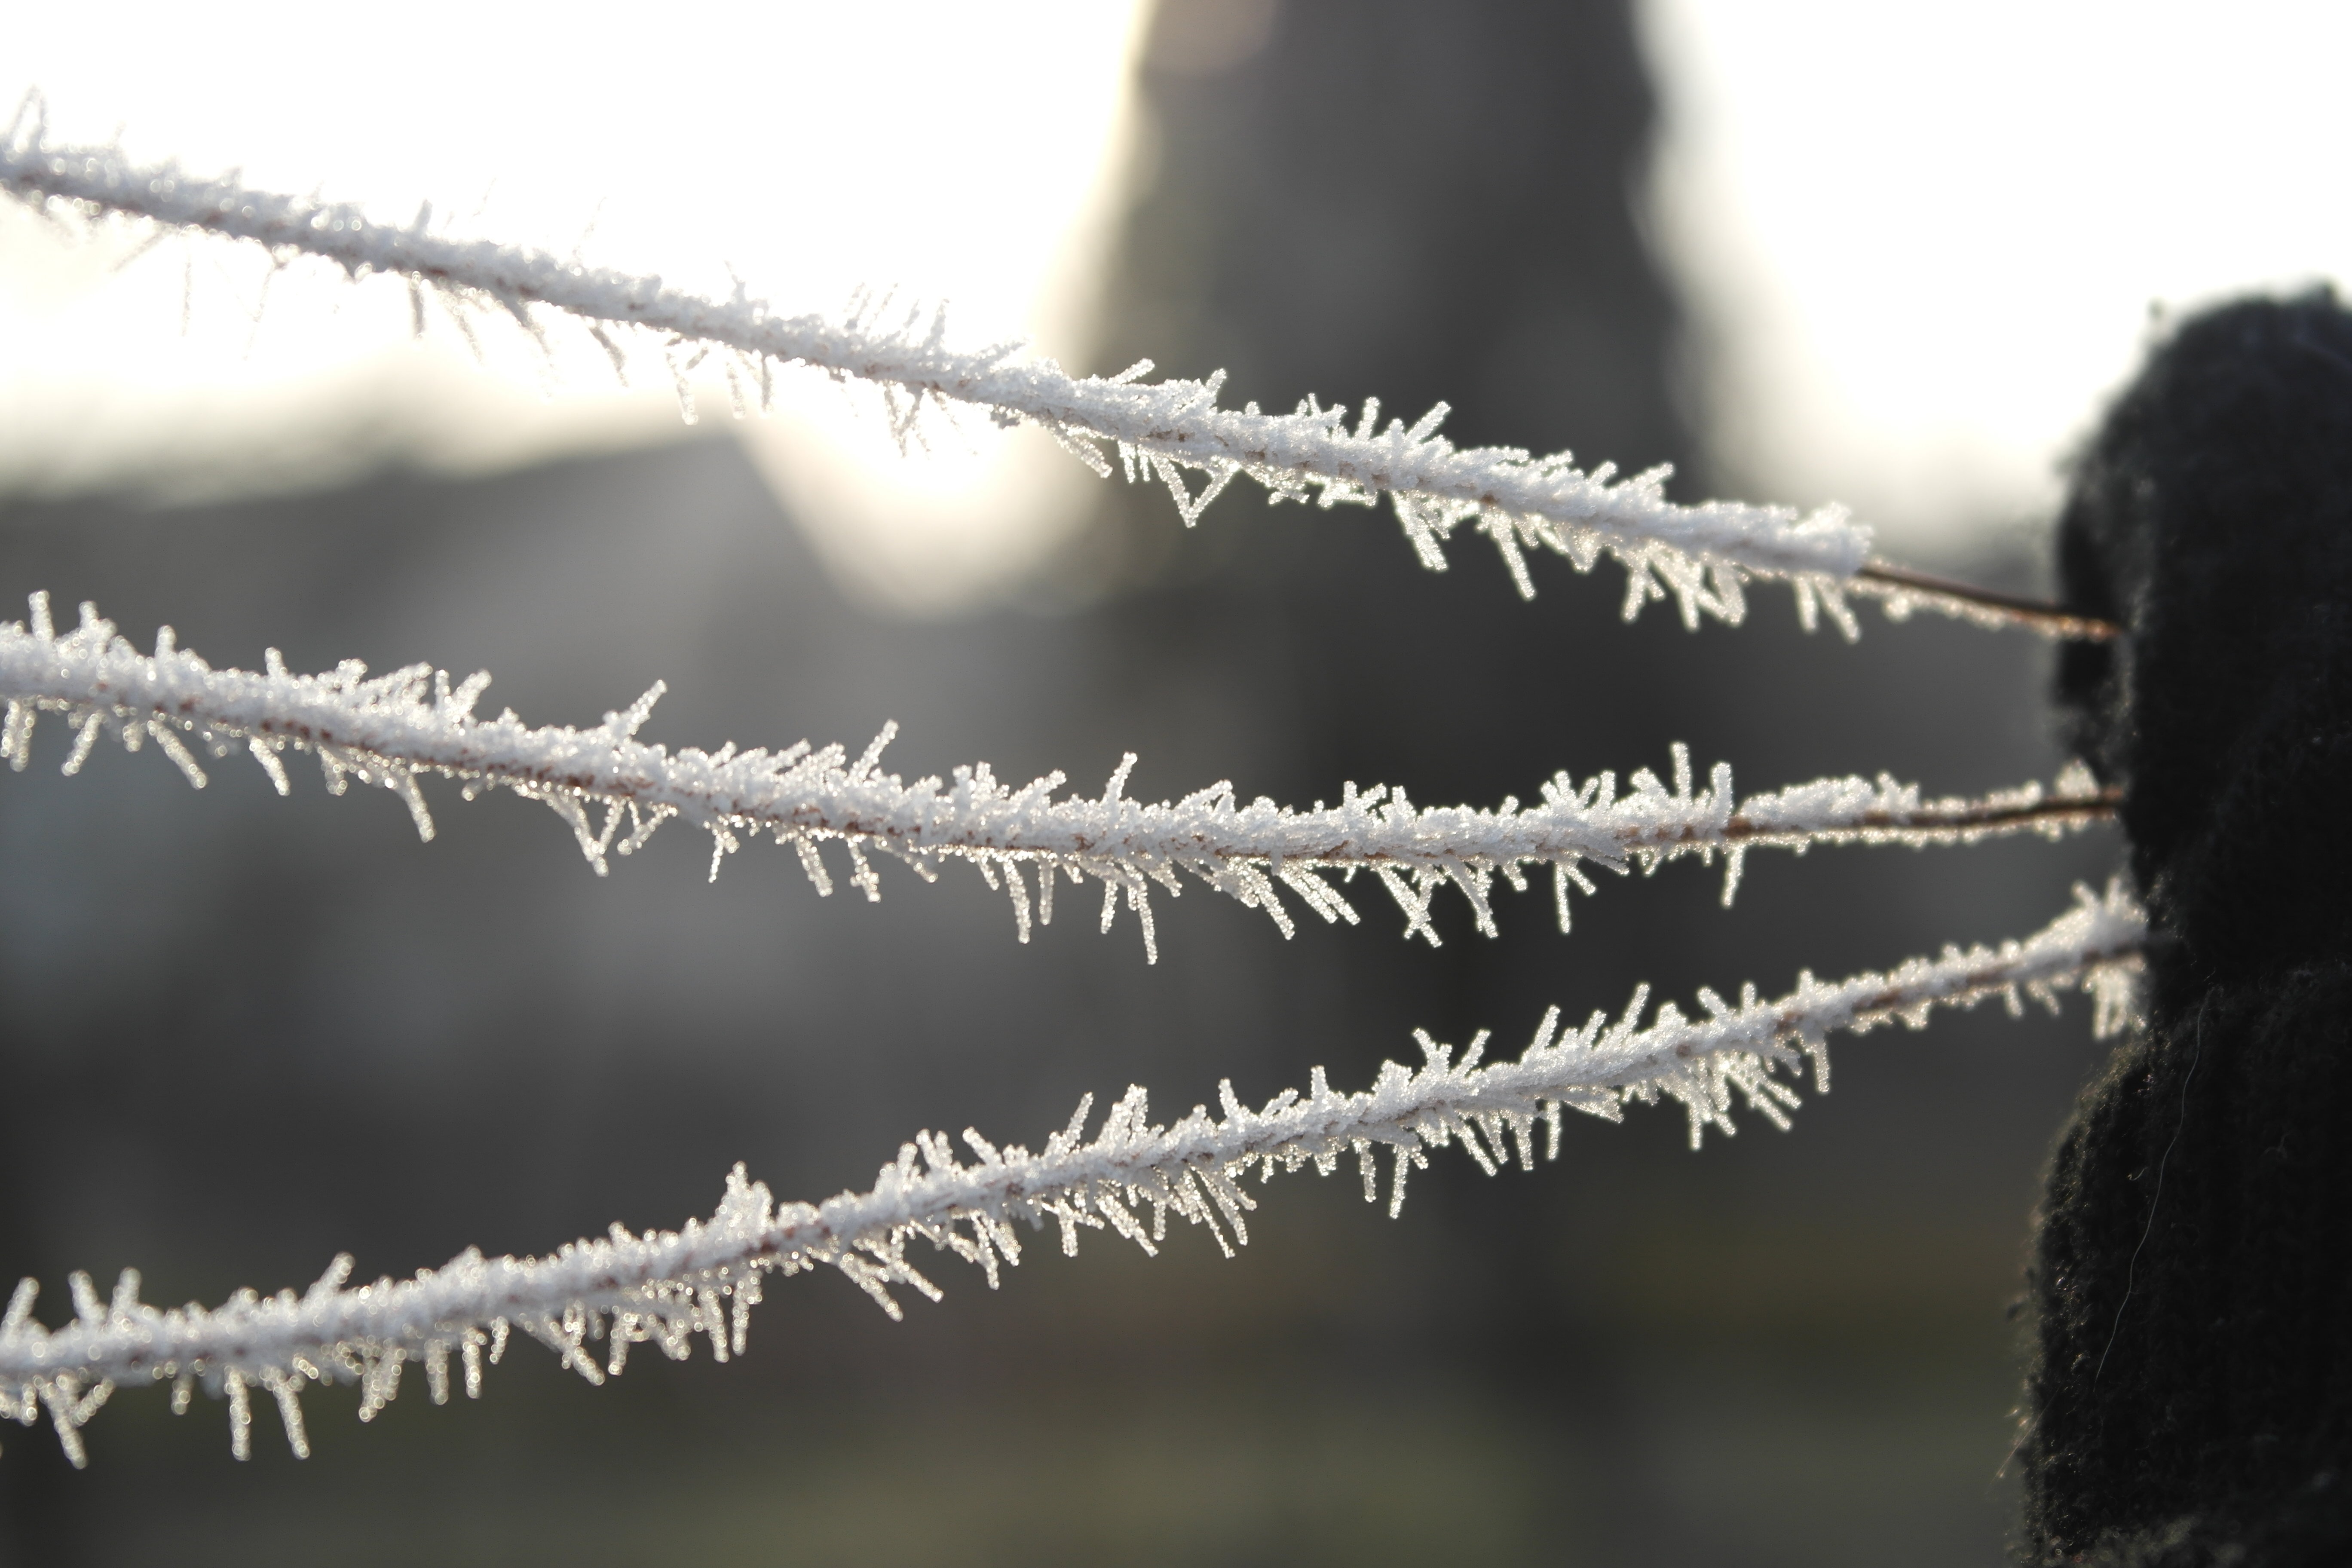
branch, snow, cold, winter, fence, white, leaf, flower, frost, wire, ice, macro, weather, season, twig, close up, icing, icicle, freezing, macro photography, wire fencing